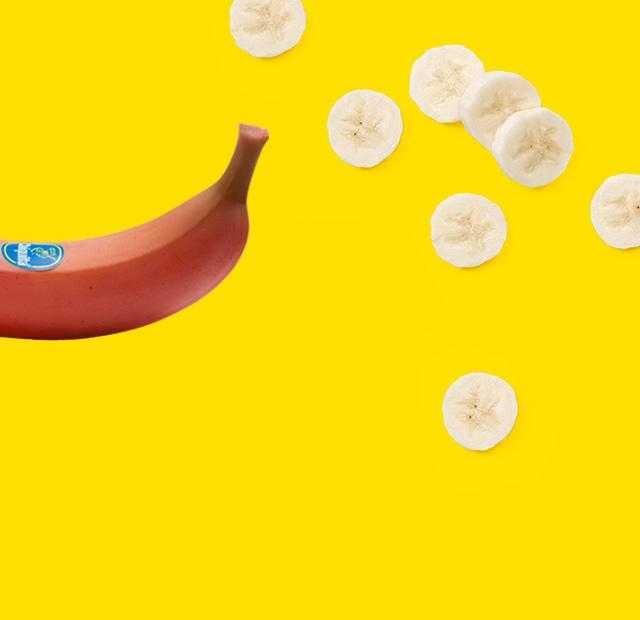
Label: Banana